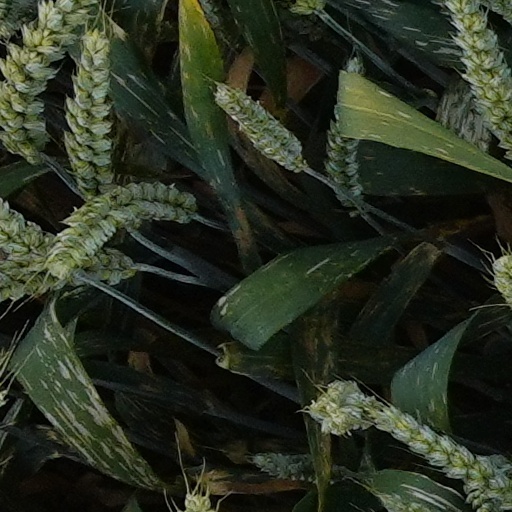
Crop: wheat